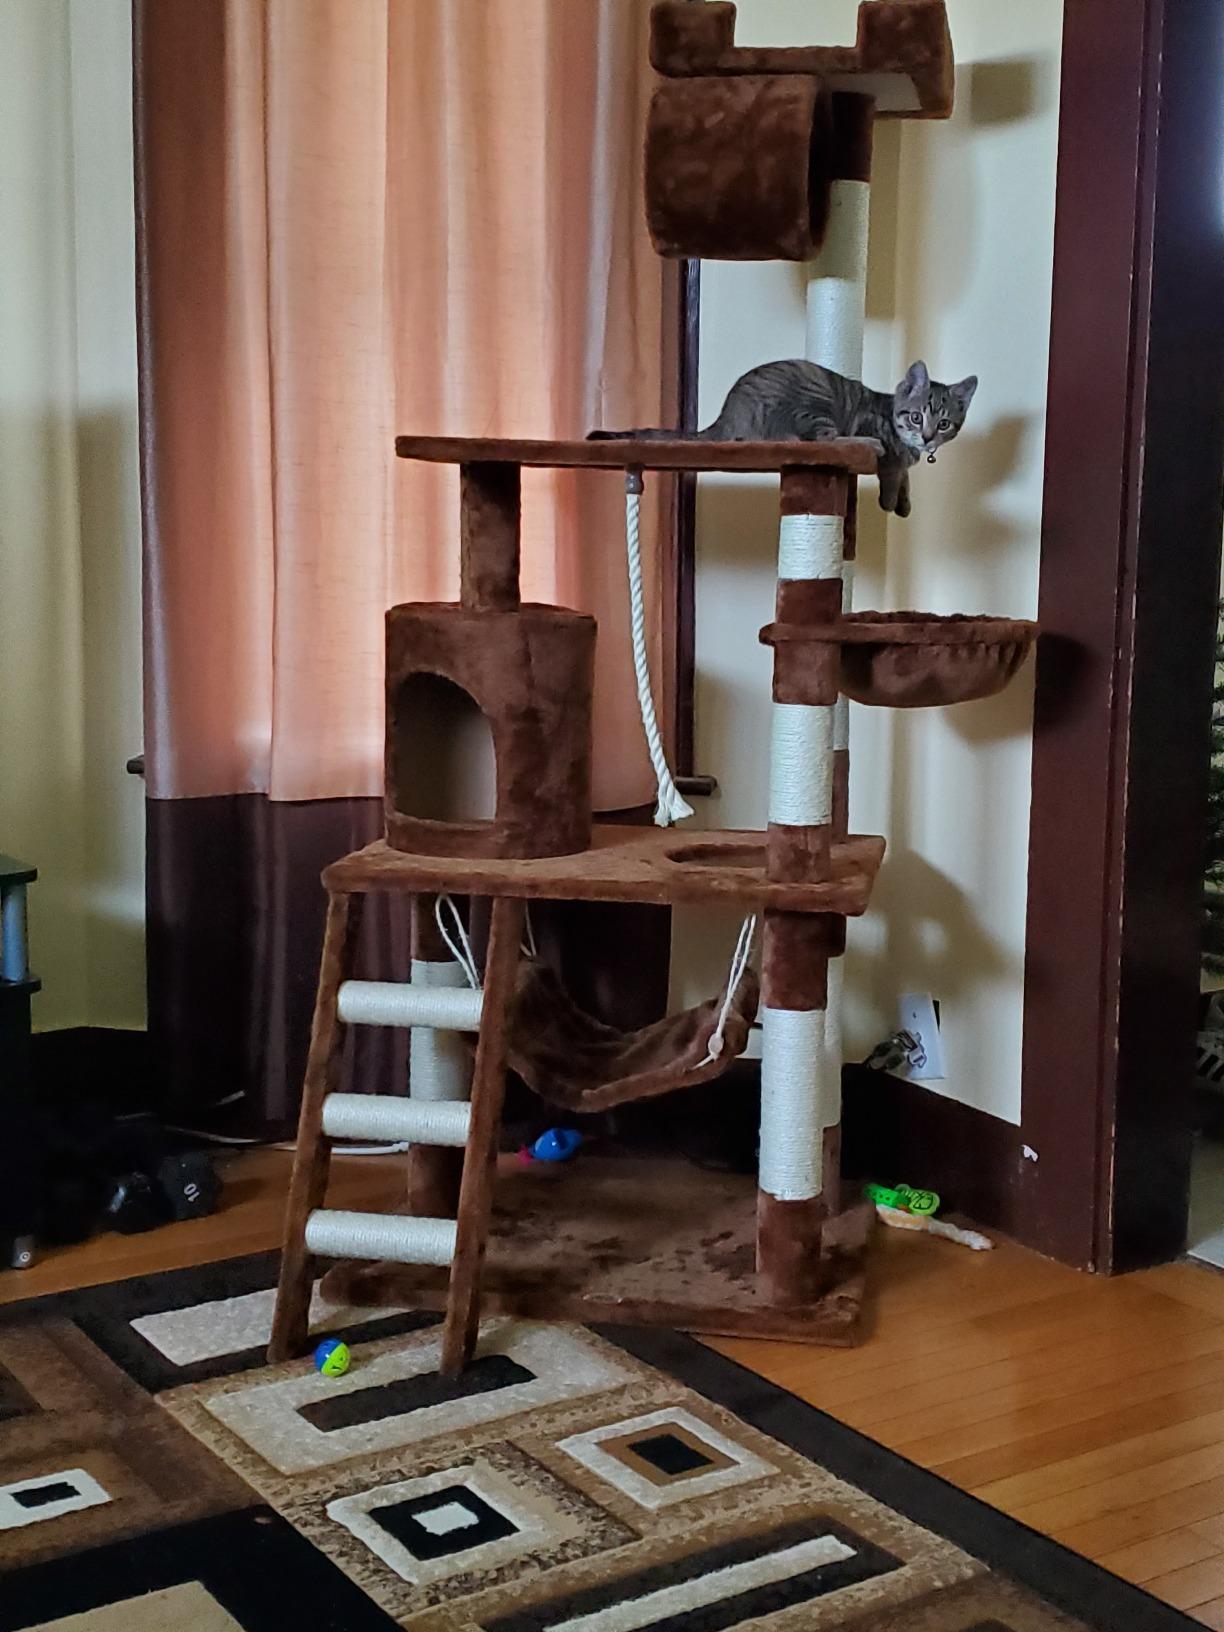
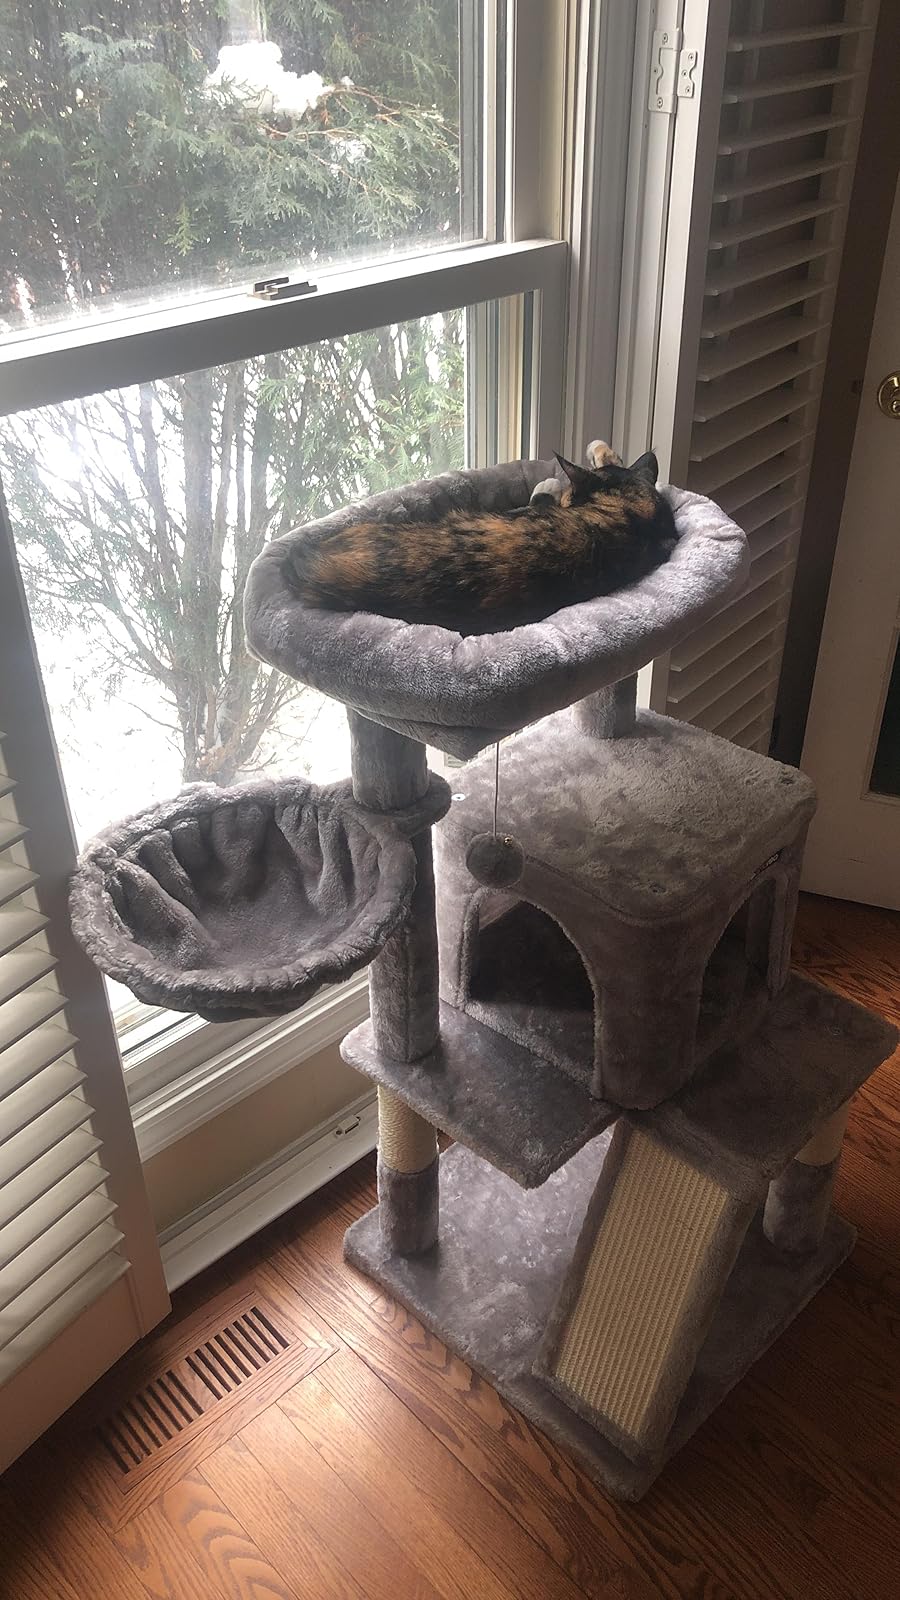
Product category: items_cat tree
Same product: no